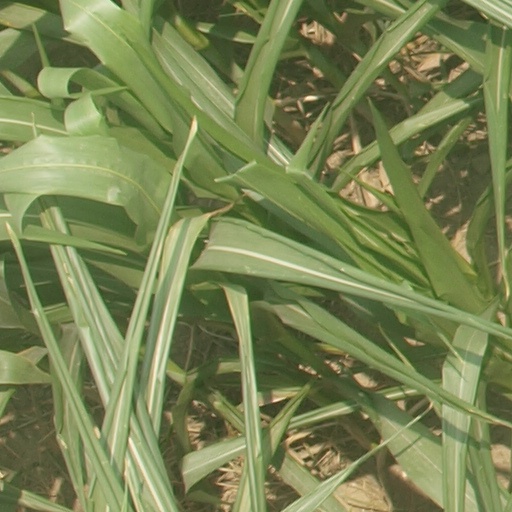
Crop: maize; corn